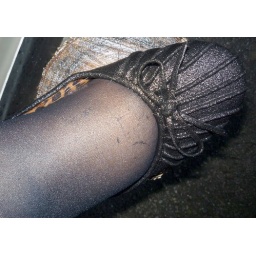
Wet an other pair of black suede shoes in rain storm, late night.